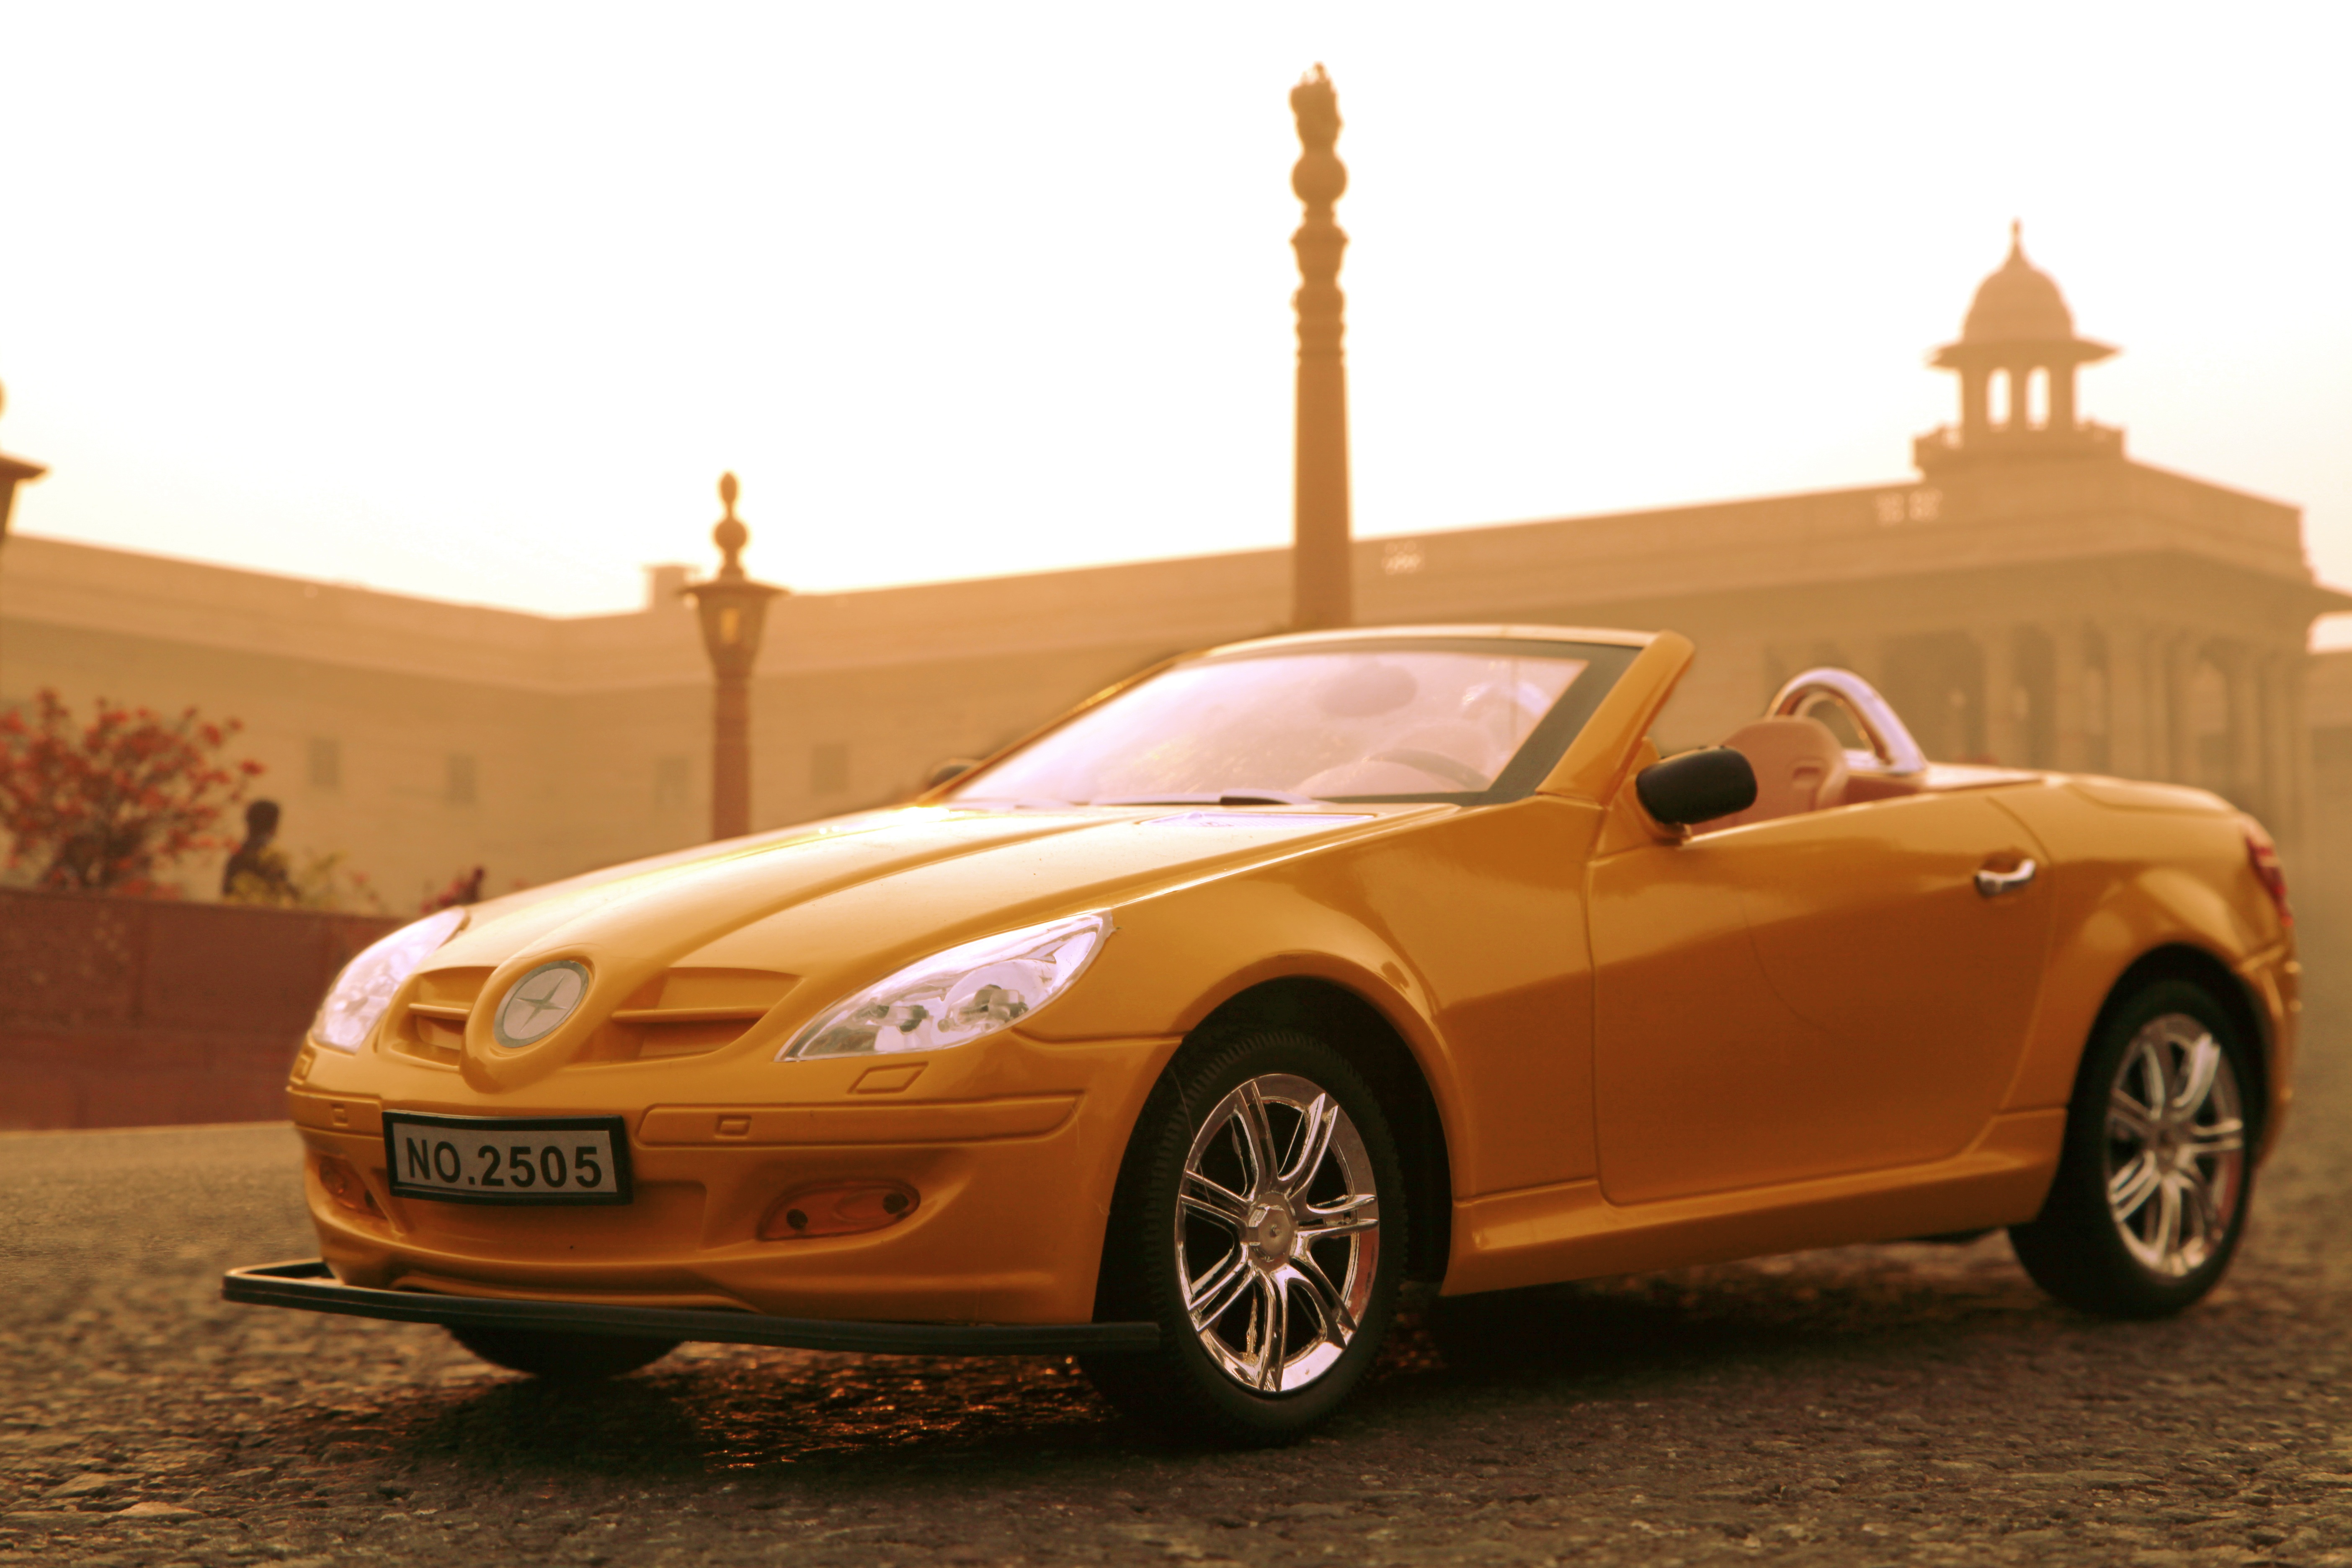
road, car, wheel, plastic, transportation, model, vehicle, small, auto, yellow, toy, sports car, miniature, bumper, convertible, kids toys, land vehicle, automobile make, automotive exterior, automotive design, luxury vehicle, mercedes benz slk class